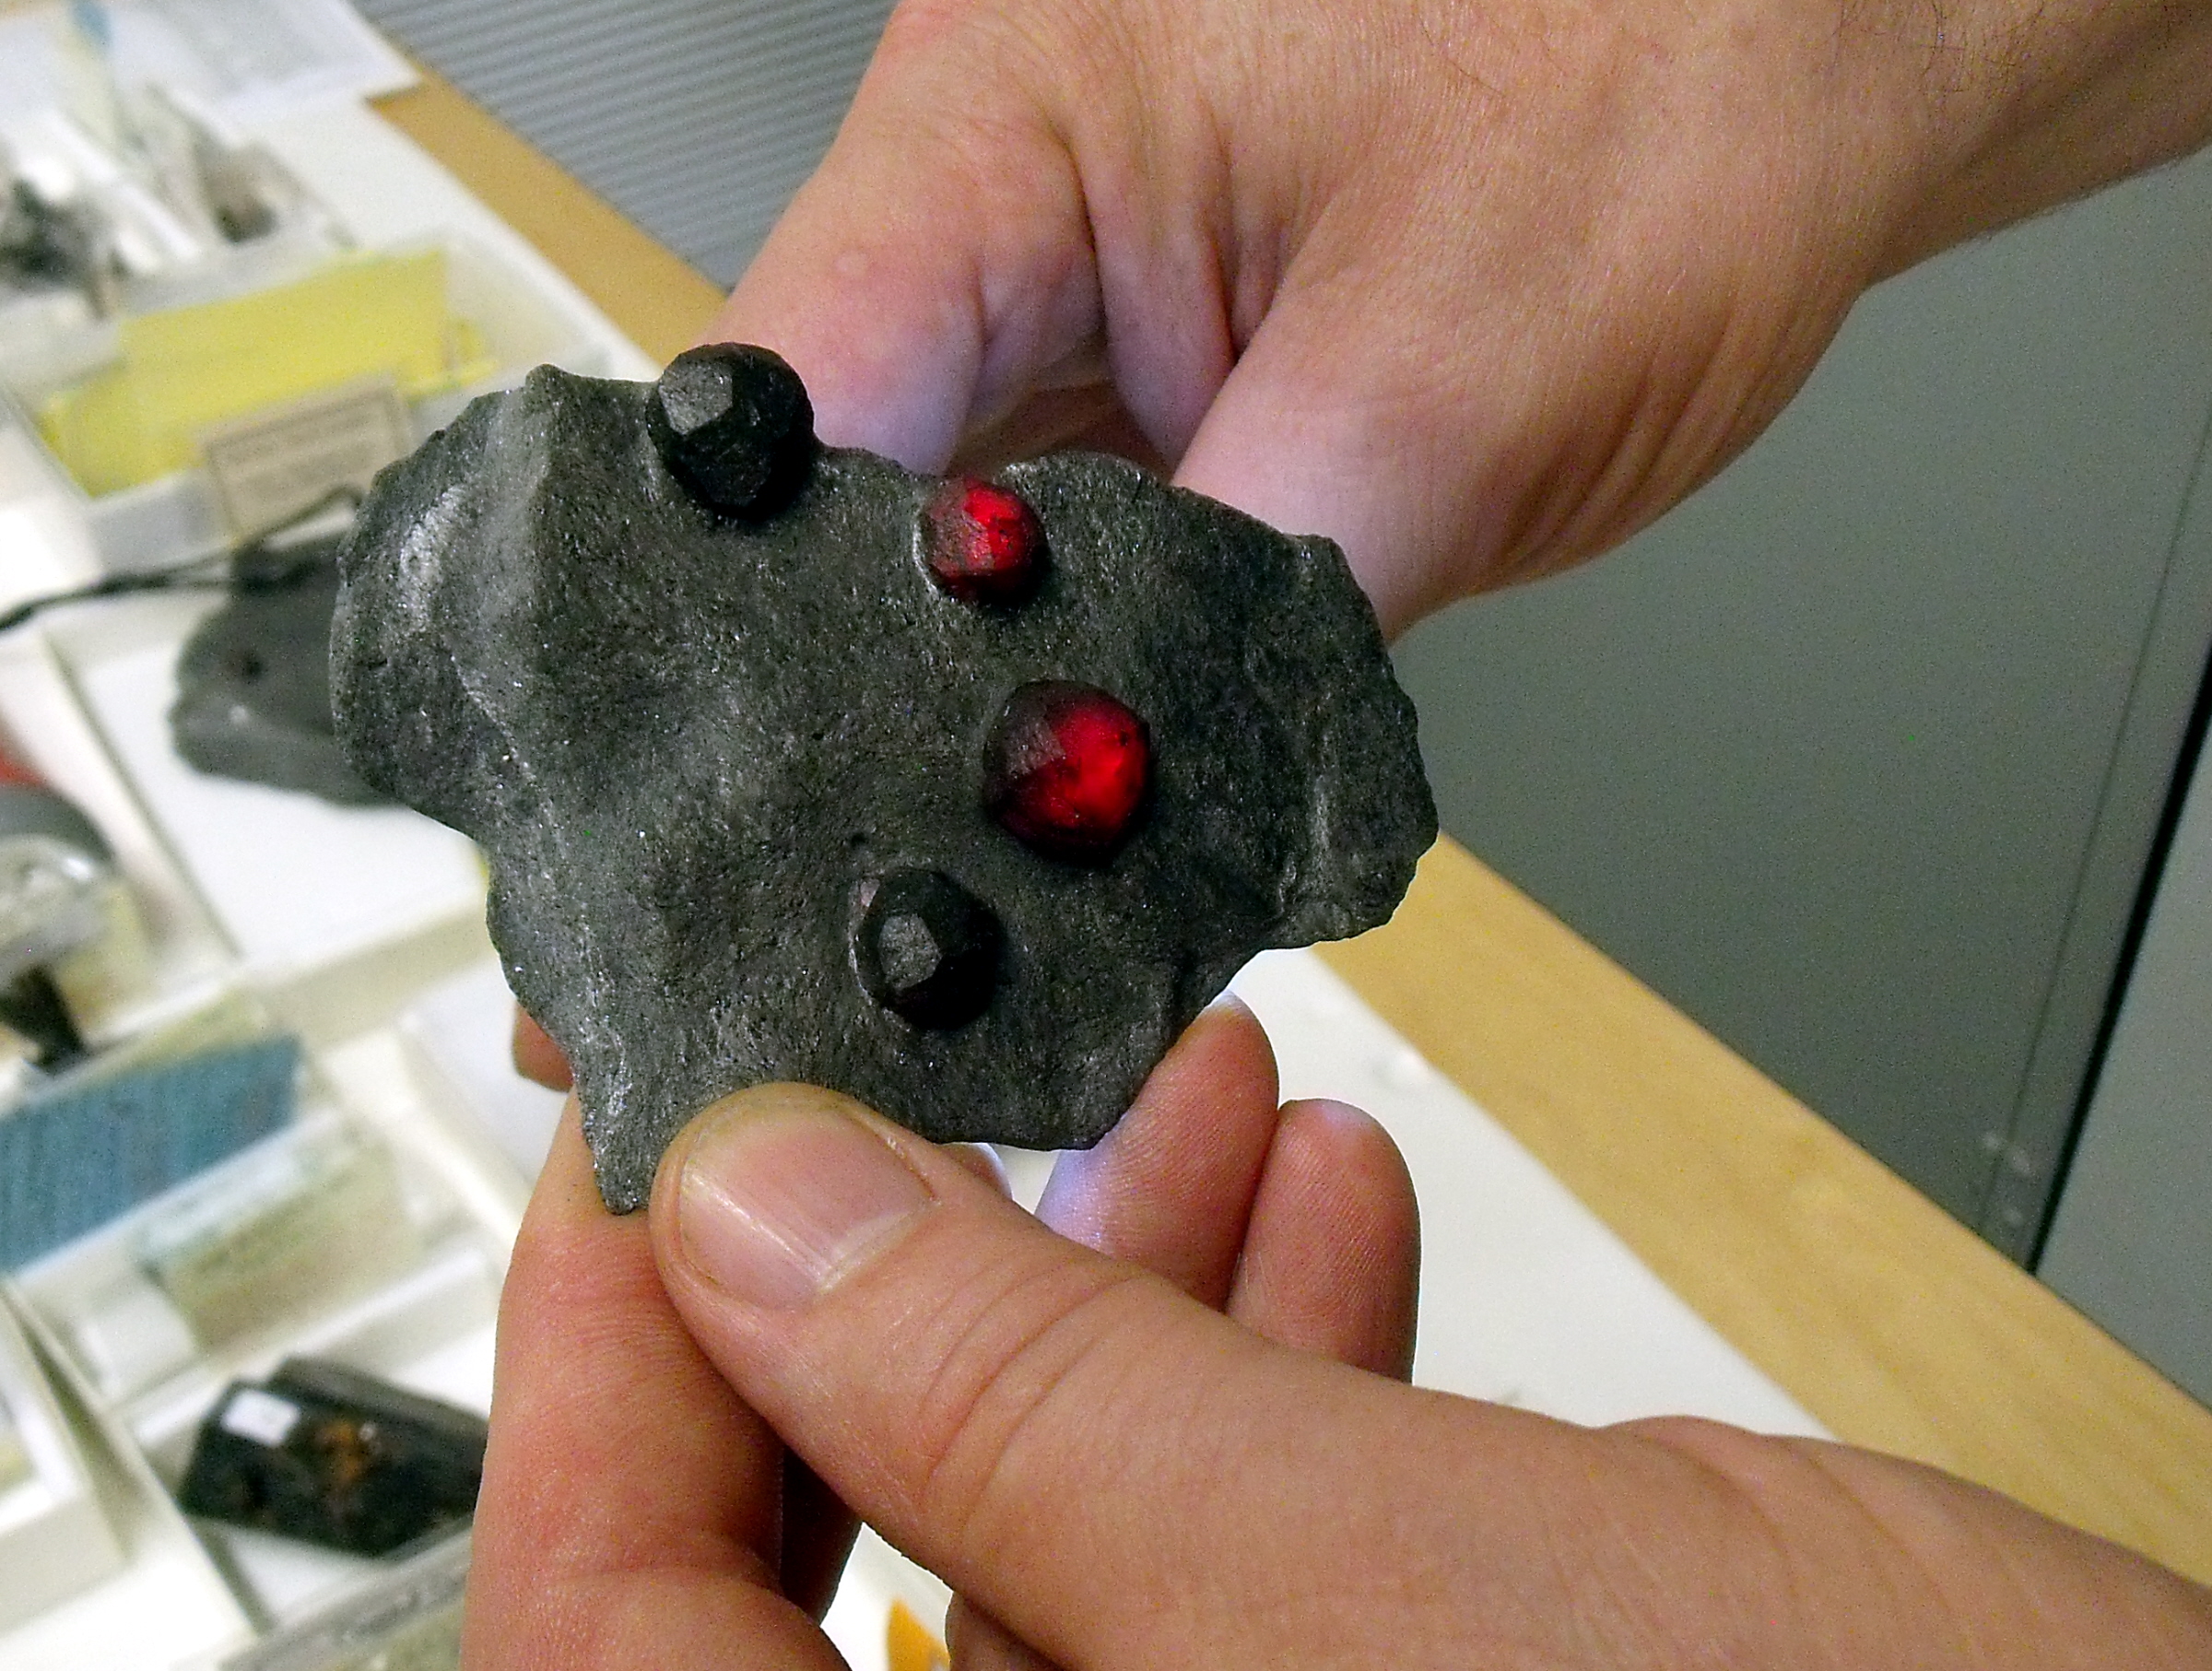
hand, rock, red, toy, 2015, art, geology, translucent, cool, geotagged, flashlight, granite, subarcticmike, mineral, specimen, graphite, garnet, schist, showy, inhand, neatstuff, granades, embersmine, littletonschist